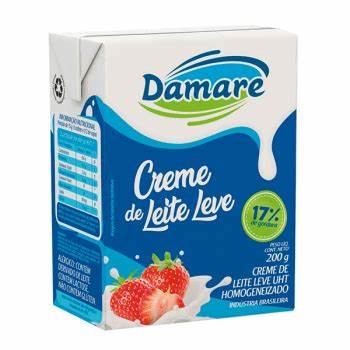
Label: cardboard